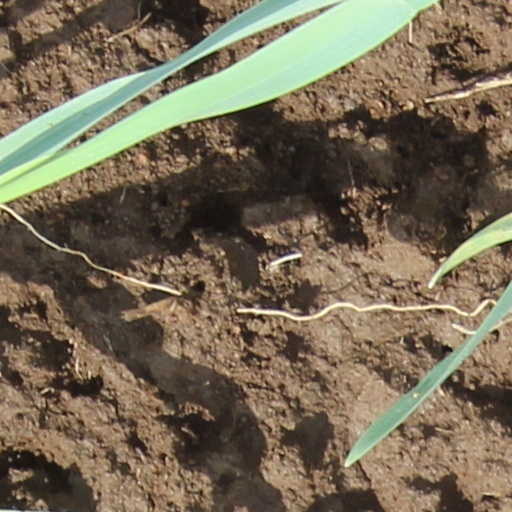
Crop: wheat